Juken Sentai Gekiranger: Nei-Nei! Hou-Hou! Hong Kong Decisive Battle

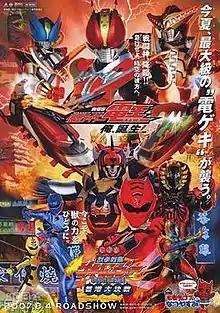
Film poster for both "Juken Sentai Gekiranger: Nei-Nei! Hou-Hou! Hong Kong Decisive Battle" and ""

is the theatrical superhero film adaptation of the Super Sentai series' "Juken Sentai Gekiranger" television tokusatsu drama directed by Shōjirō Nakazawa and written by Naruhisa Arakawa. It premiered in Japanese theaters on August 4, 2007, with the Kamen Rider Series' film "". The movie's title comes from the Cantonese pronunciation of "Ni hao" (Mandarin for "hello"), as Cantonese is the "de facto" dialect of Hong Kong.